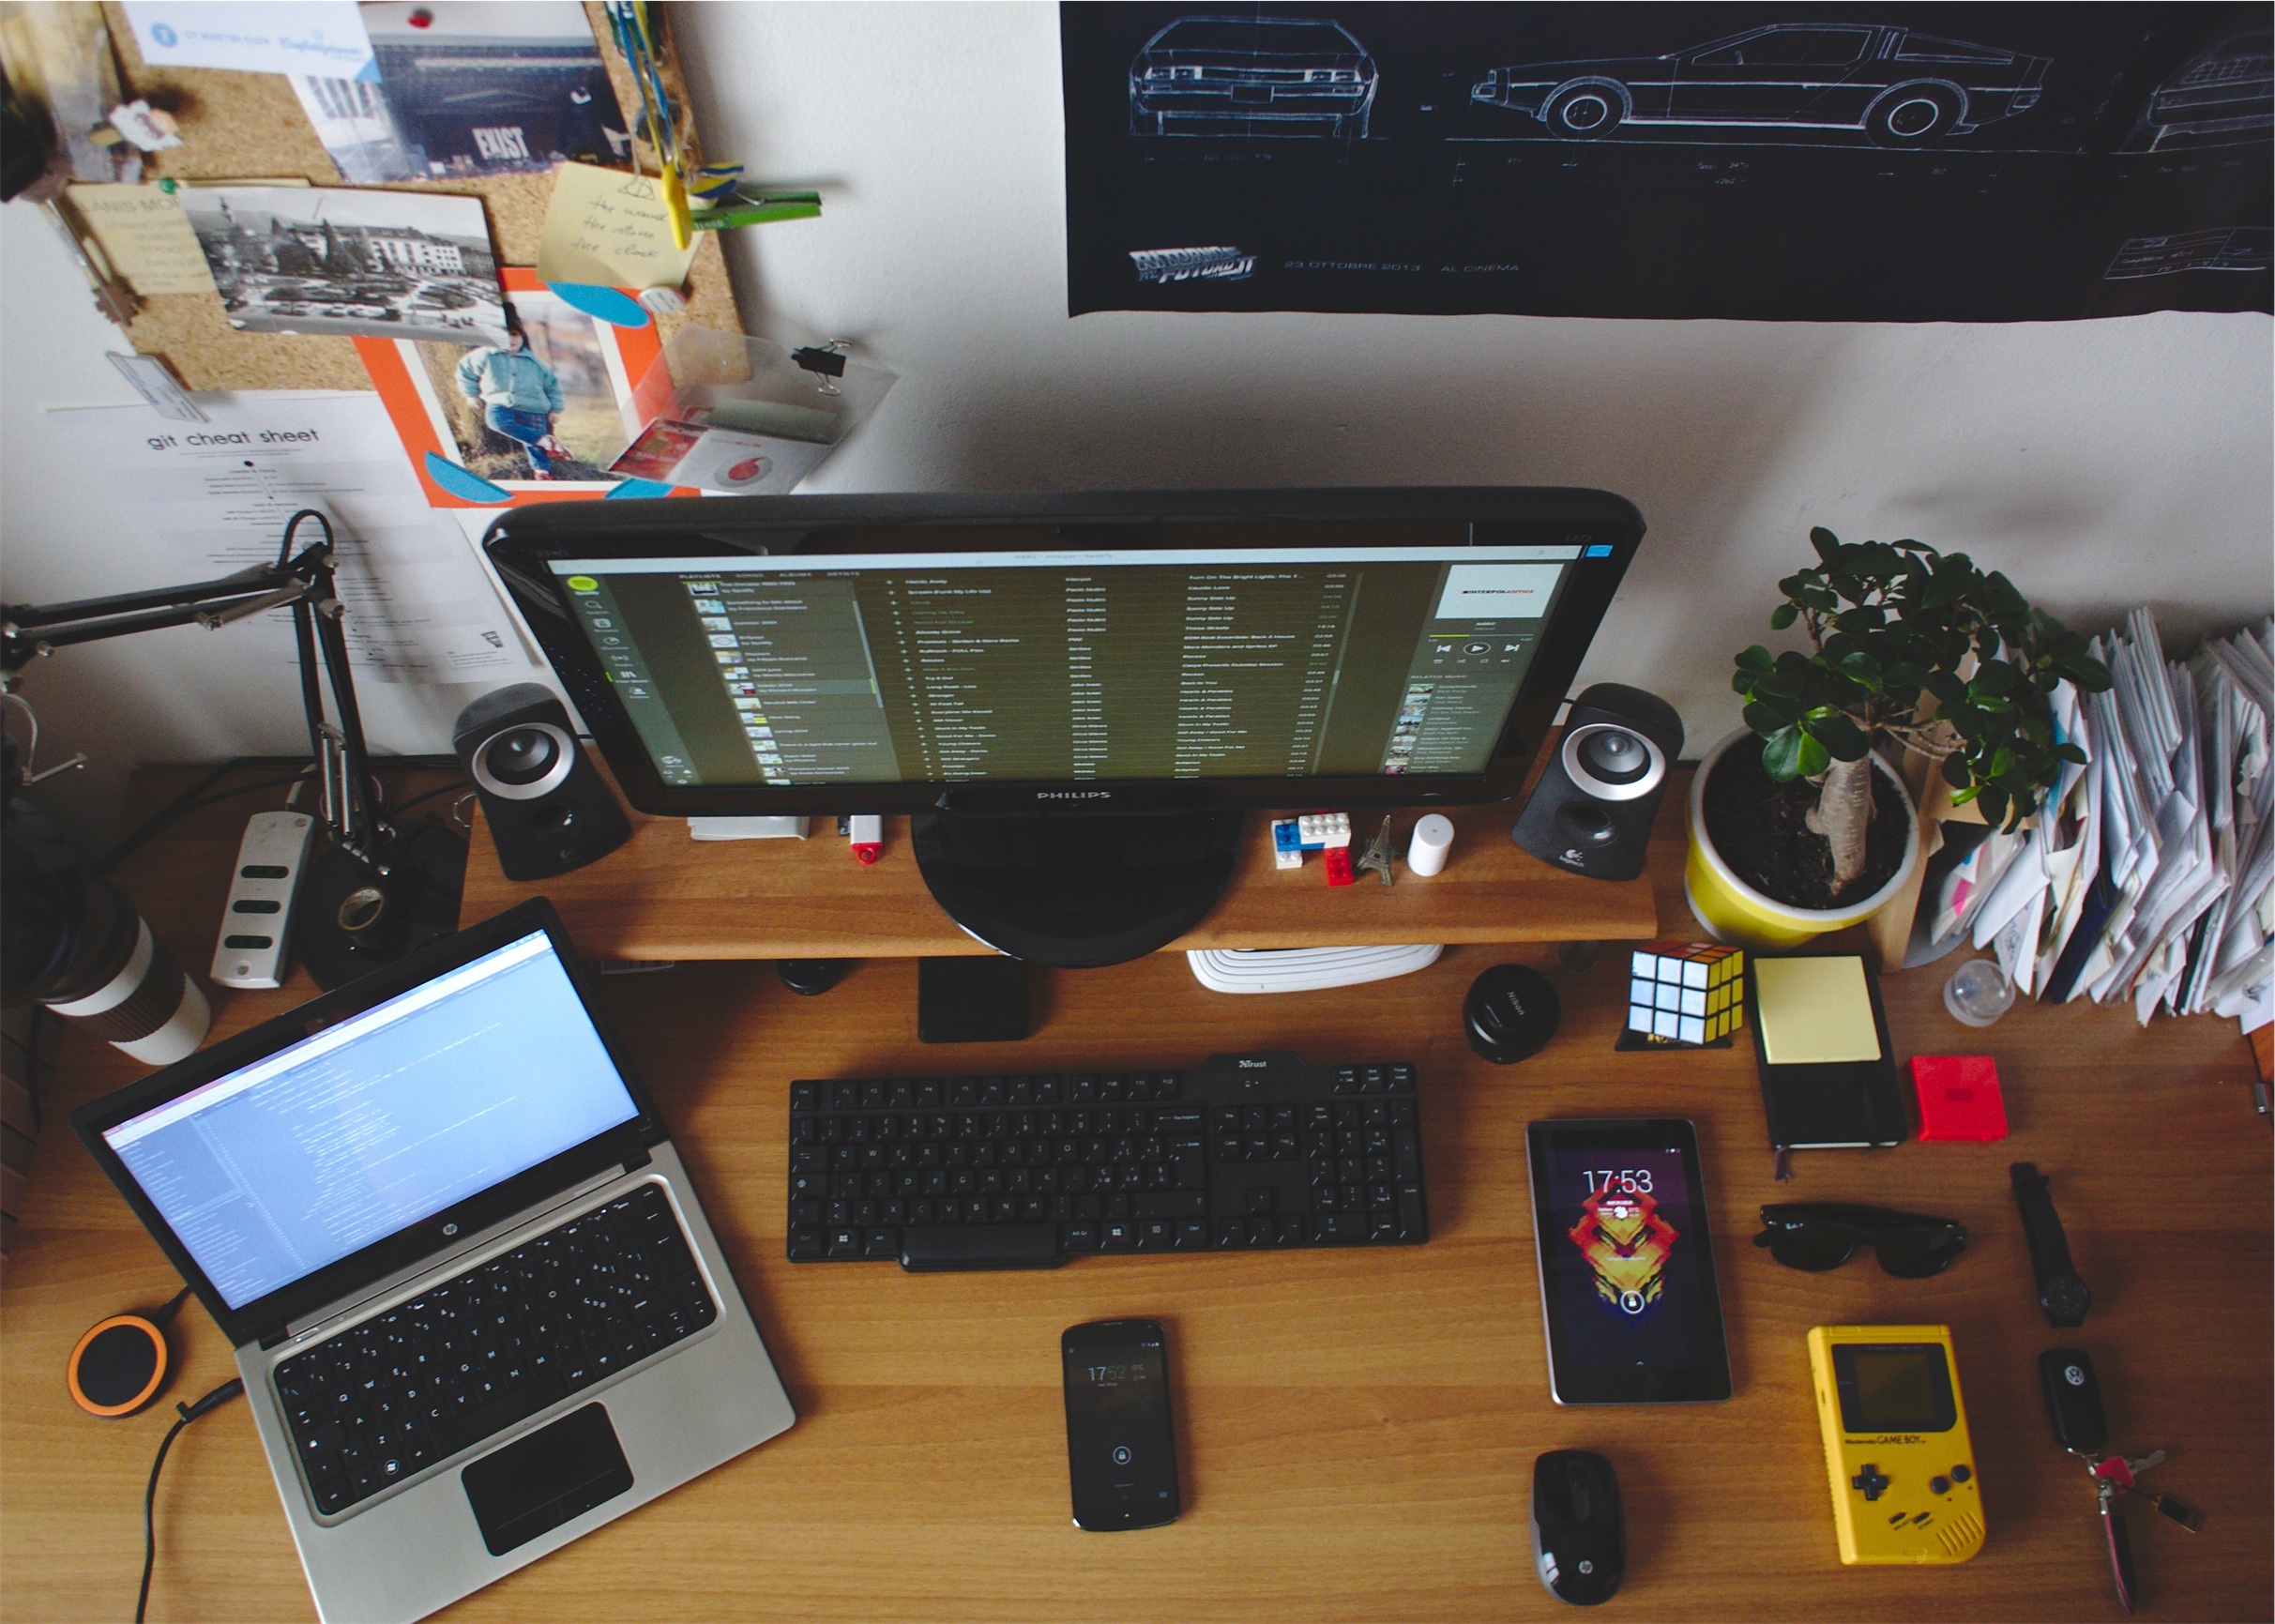
laptop, desk, computer, mobile, keyboard, technology, mouse, office, gadget, room, cell phone, radio, monitor, papers, electronics, sunglasses, keys, hp, pc, gameboy, personal computer, post it notes, personal computer hardware, rubix cube